Kilwa Kisiwani

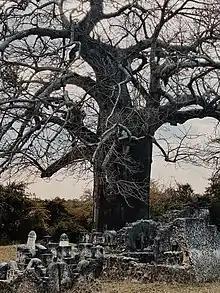
Medieval Swahili cemetery of Kilwa Kisiwani in Kilwa Masoko Ward, Kilwa District, Lindi Region, UNESCO WHS

Most of the imported glazed pottery recovered at the site was Chinese celadon, though there were a few Ying Ch'ing stoneware sherds present, and a Yuan dynasty flask dated to about 1300 CE. Neither the "Kilwa Chronicle" nor any other Portuguese accounts describe a building comparable to Husuni Kubwa.